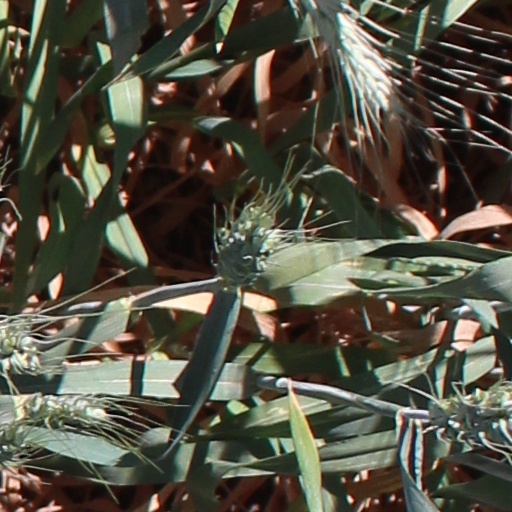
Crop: wheat